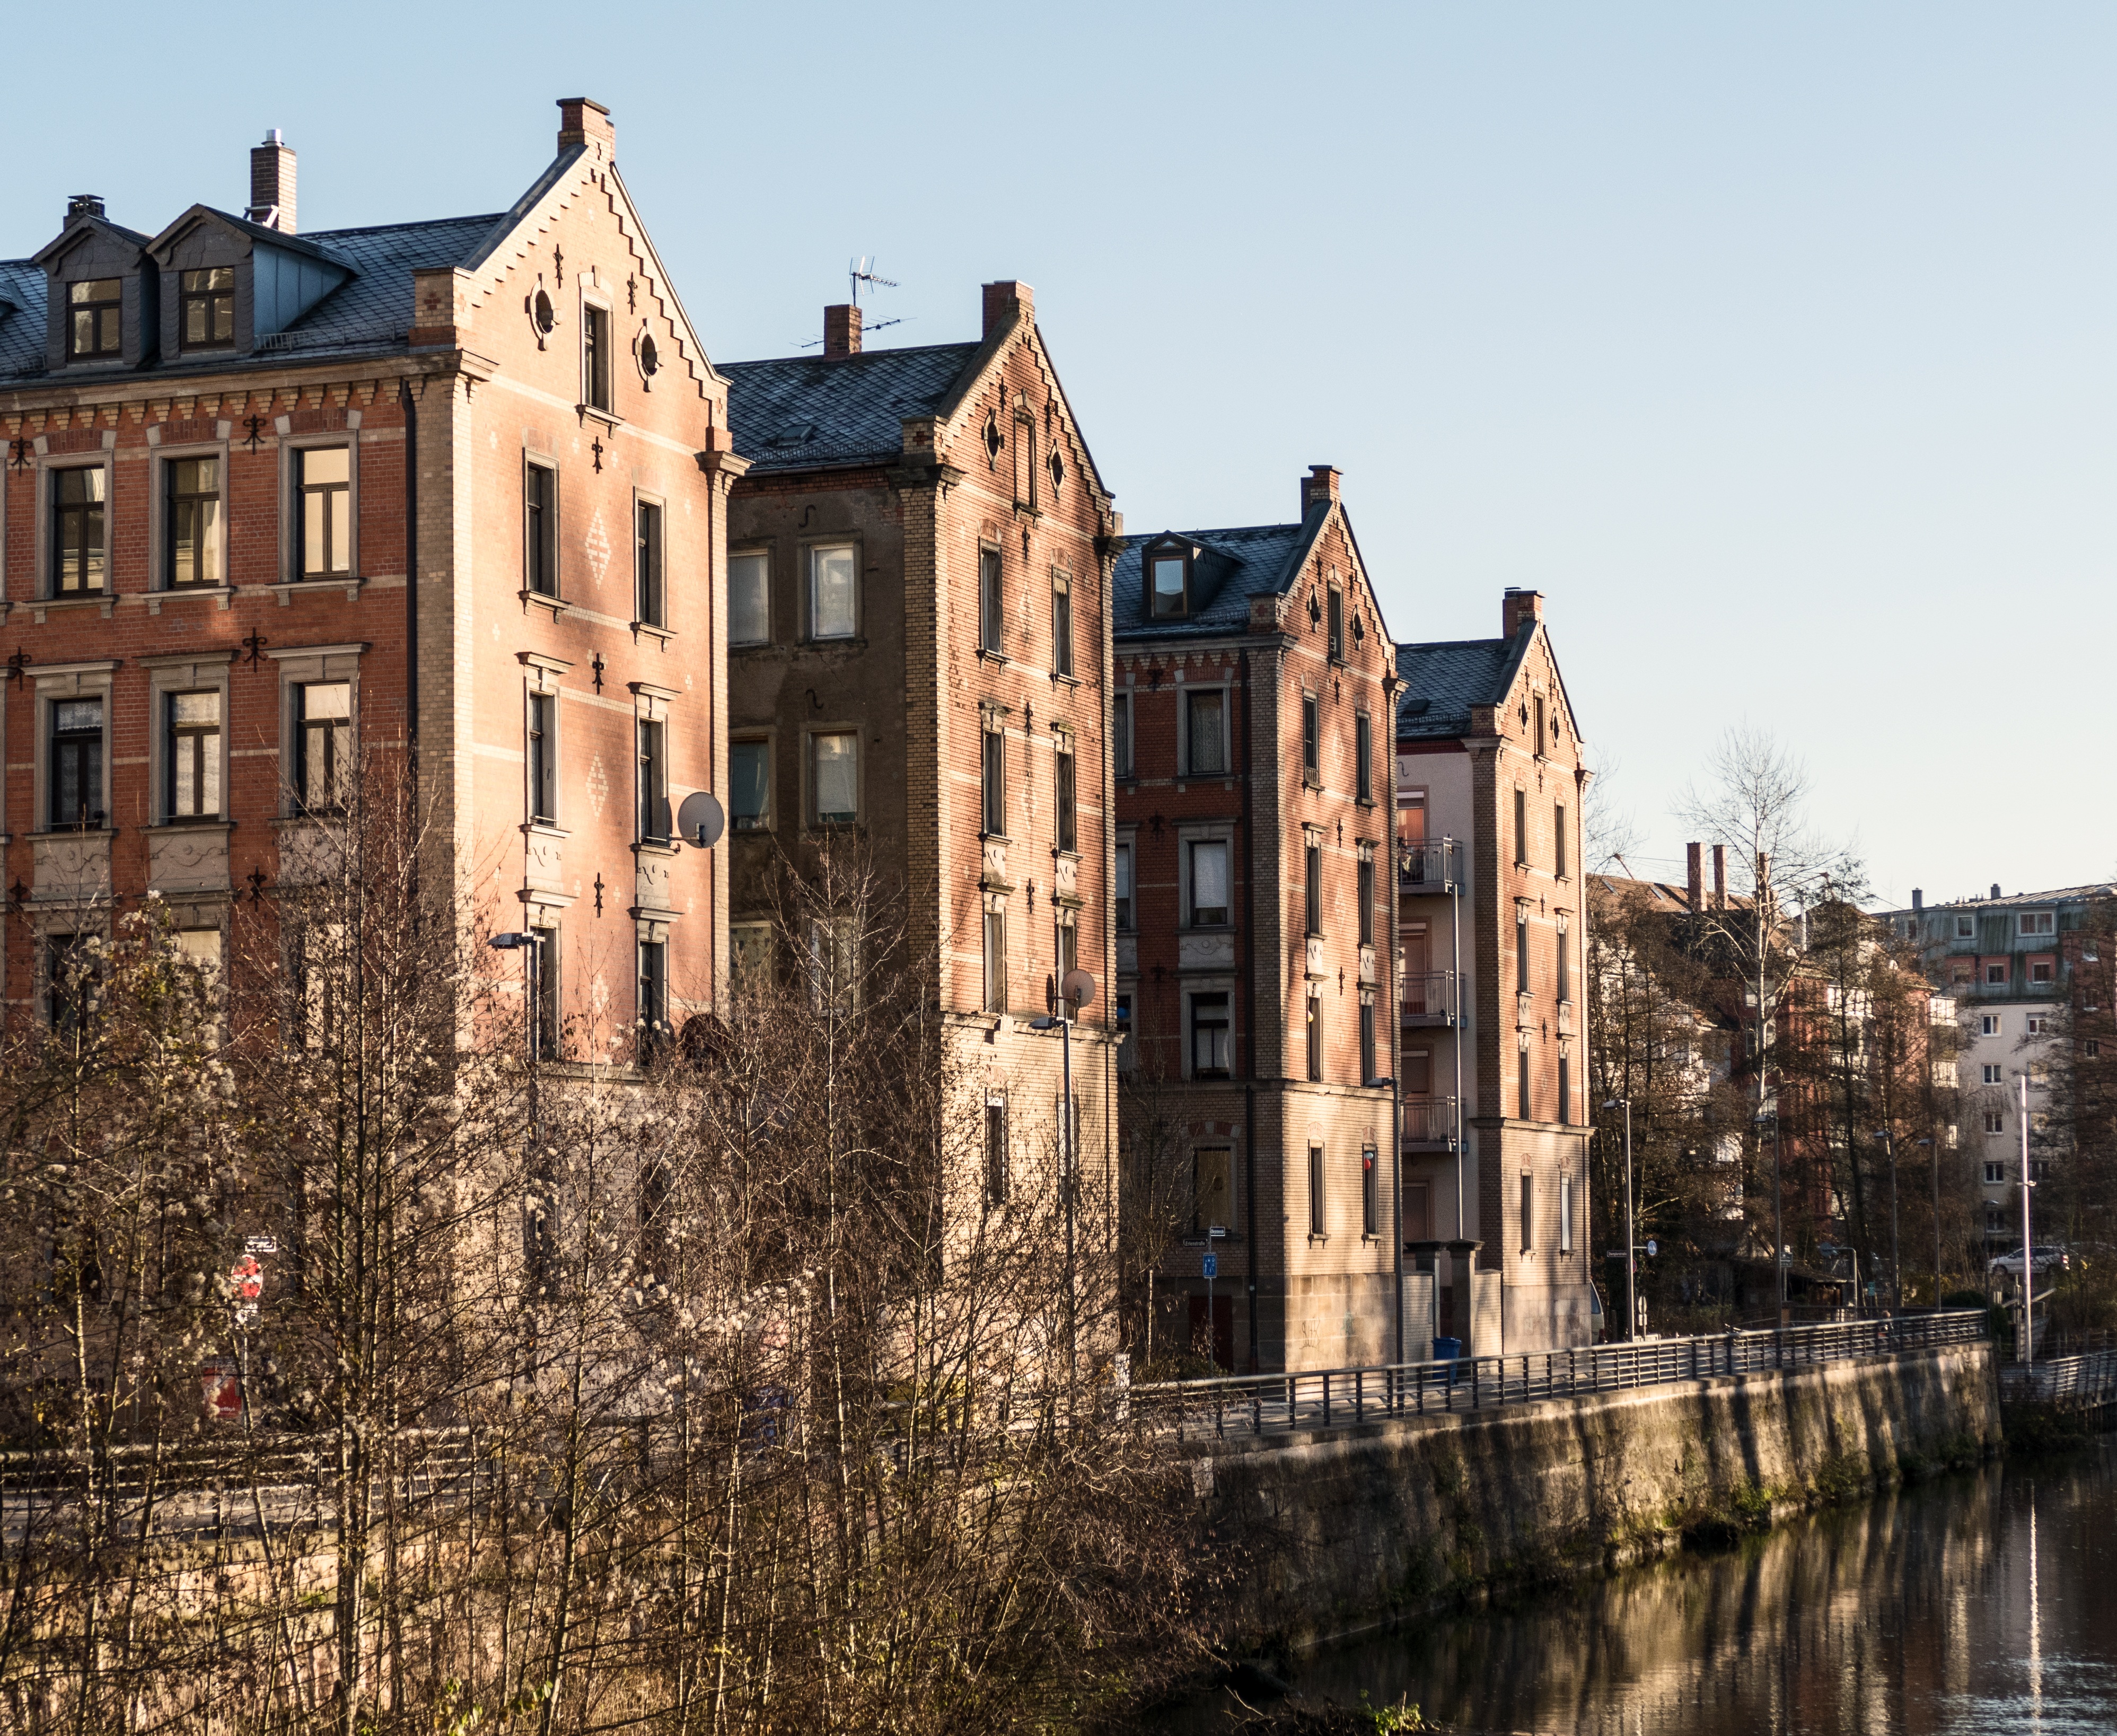
architecture, town, building, chateau, palace, city, cityscape, downtown, landmark, facade, cathedral, tourism, waterway, homes, historically, f rth, tours, middle franconia, urban area